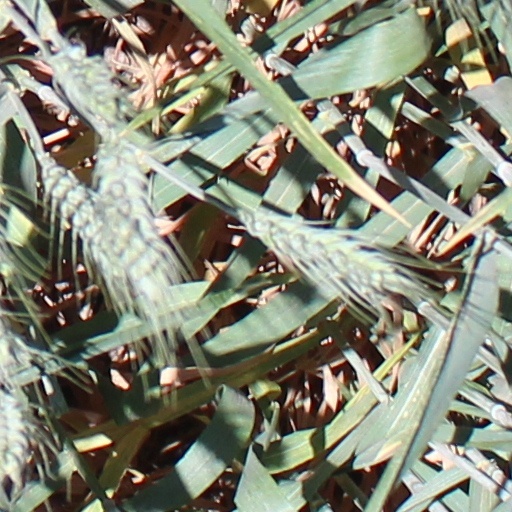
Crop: wheat